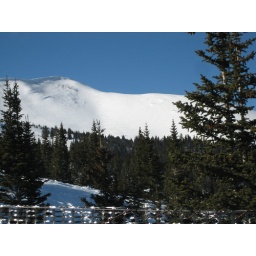
Sunny, busy Saturday with blue sky and highs in the 20s.  Busy, sunny, Saturday with highs in 20s.  Busy, sunny, Saturday with highs in 20s.